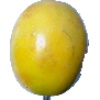
Label: Maracuja 1